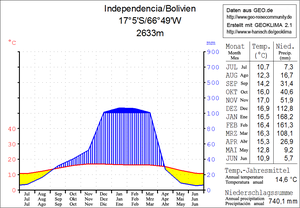
Morochata est une localité du département de Cochabamba en Bolivie, située dans la Province d'Ayopaya et la municipalité de Morochata. Sa population était estimée à 674 habitants en 2010.